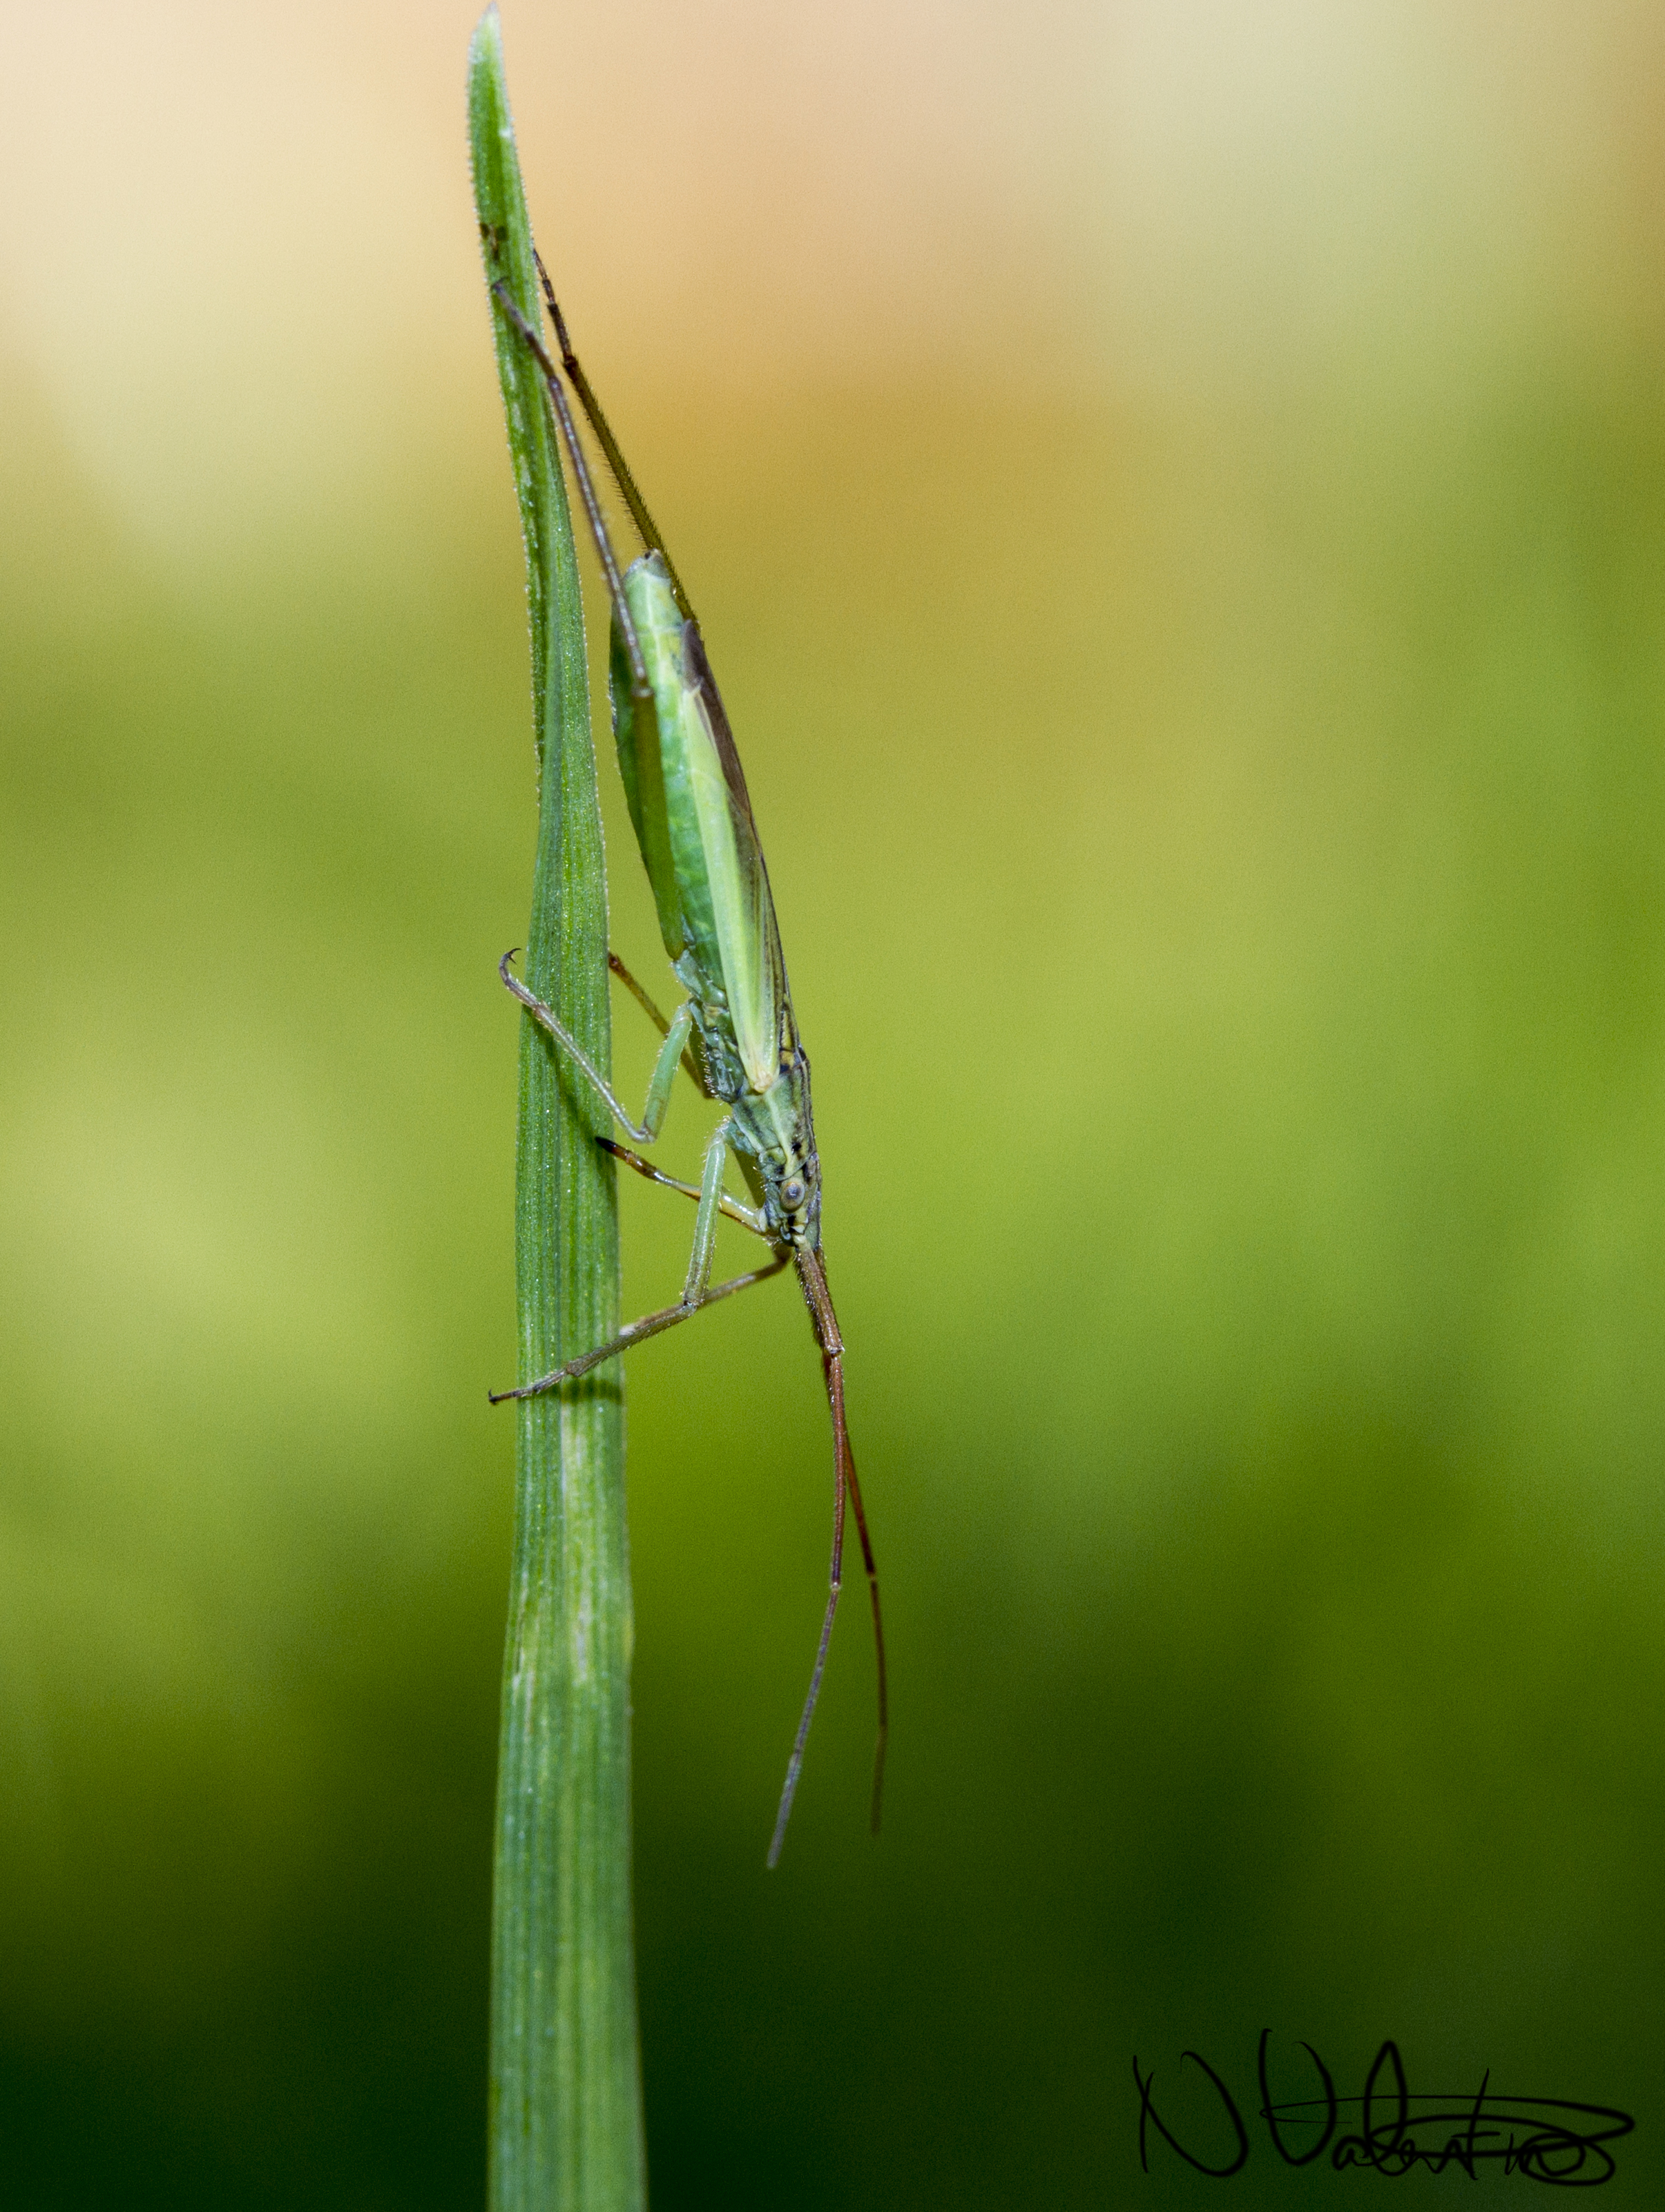
nature, grass, wing, photography, leaf, green, insect, fauna, invertebrate, close up, uk, dragonfly, damselfly, peterborough, macro photography, arthropod, plant stem, dragonflies and damseflies, net winged insects